African Americans in Louisiana

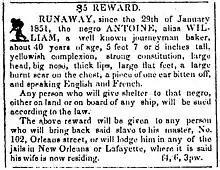
Runaway slave ad in Louisiana, 1851

African Americans in Louisiana or Black Louisianians are residents of the US state of Louisiana who are of African ancestry; those native to the state since colonial times descend from the many African slaves working on indigo and sugarcane plantations under French colonial rule.